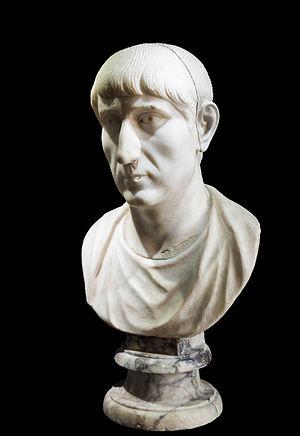
Buste présumé de l'empereur Constance II (317 - 361), fils et successeur de Constantin le Grand. Exposition temporaire au Colisée (août 2013), Rome, Italie.
La liste des empereurs byzantins présente les empereurs de l'Empire byzantin. À partir du règne d'Héraclius, les empereurs portent le titre de basileus.
Arles est une commune du département des Bouches-du-Rhône, en région Provence-Alpes-Côte d'Azur. Il s'agit de la plus grande commune de France métropolitaine avec quelque 75 893 hectares. La ville est traversée par le Rhône et se trouve entre Nîmes et Marseille.